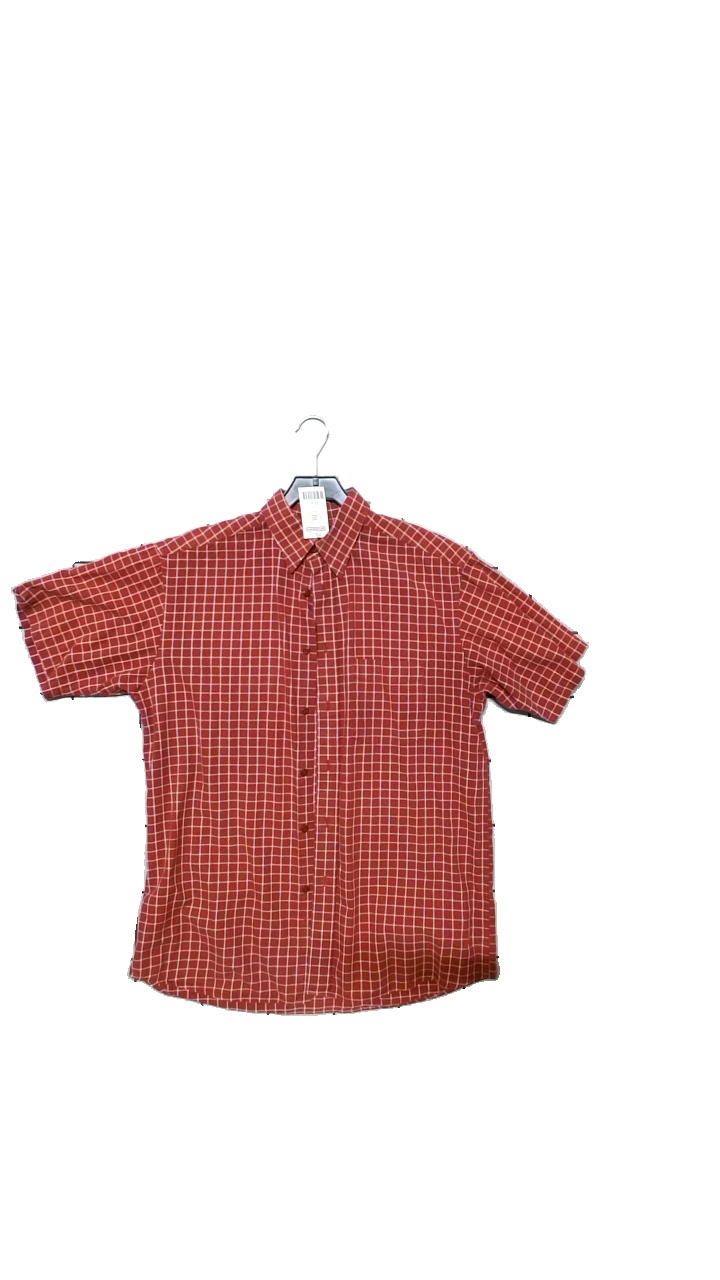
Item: Shirt (Men)
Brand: Kappahl
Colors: Red, White
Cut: Regular
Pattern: Checkered print
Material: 100% Bomull
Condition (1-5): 4
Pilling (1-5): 4
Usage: Reuse
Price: <50